BTR-80

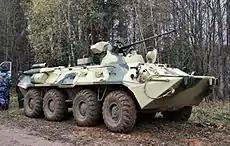
BTR-82A

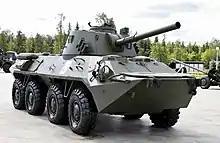
2S23 Nona-SVK

BTR-82A – the latest production version with improved armour, spall liners, a more modern night vision device TKN-4GA-02, 2A72 30 mm gun (lighter, less complex than the 2A42), GLONASS navigation system and a more powerful 300 hp engine. The prototype of the BTR-82A was shown for the first time in November 2009. The Russian Ministry of Defense adopted the BTR-82A in early 2013. In a Syrian government TV channel report, a BTR-82A was seen in battle in Syria around September 2015. The video showed BTR-82A crew members speaking Russian. It is widely believed that Russian armoured vehicle units were directly fighting anti-government groups in Syria. Russia integrated the AU-220M Baikal remote turret to the BTR-82A fitted with an autocannon firing the 57x348SR mm shells at 120 rpm. The type tests of the updated BTR-82A armored personnel carrier have successfully been completed as of April 2019. Since 2019, all vehicles of the type will receive additional protection and a new fire control system with a thermal imager. More ordered in August 2022. In July 2023, Russian Defense Minister Sergey Shoigu stated that the supplies of BTR-82A by Arzamas Machine-Building Plant had surged 4 times since early 2022. An upgraded version with enhanced ballistic and anti-mine protection was unveiled in August 2023.